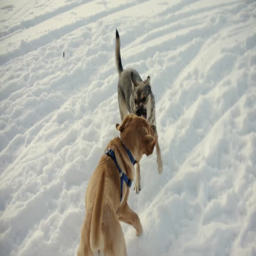
dogs are playing in the snow .